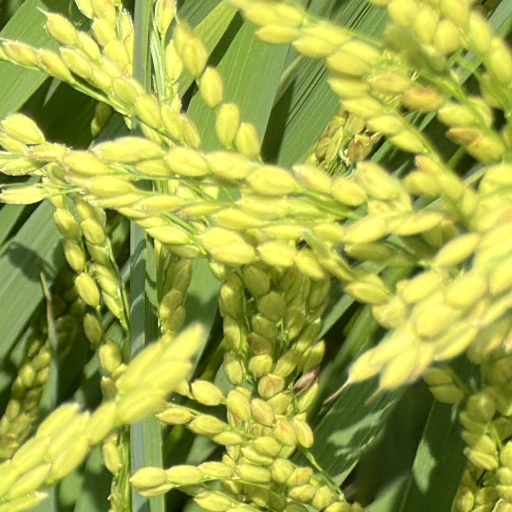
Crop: rice